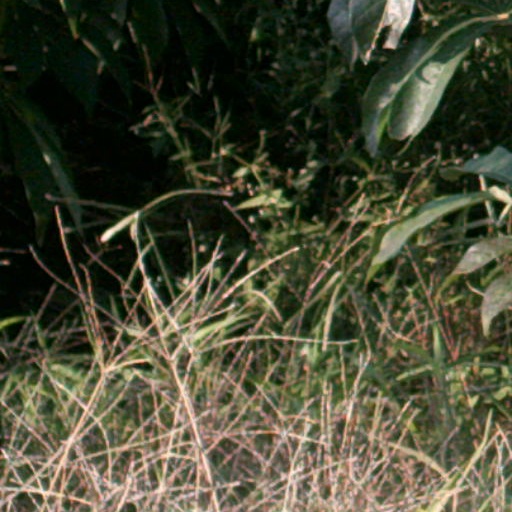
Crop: cassava